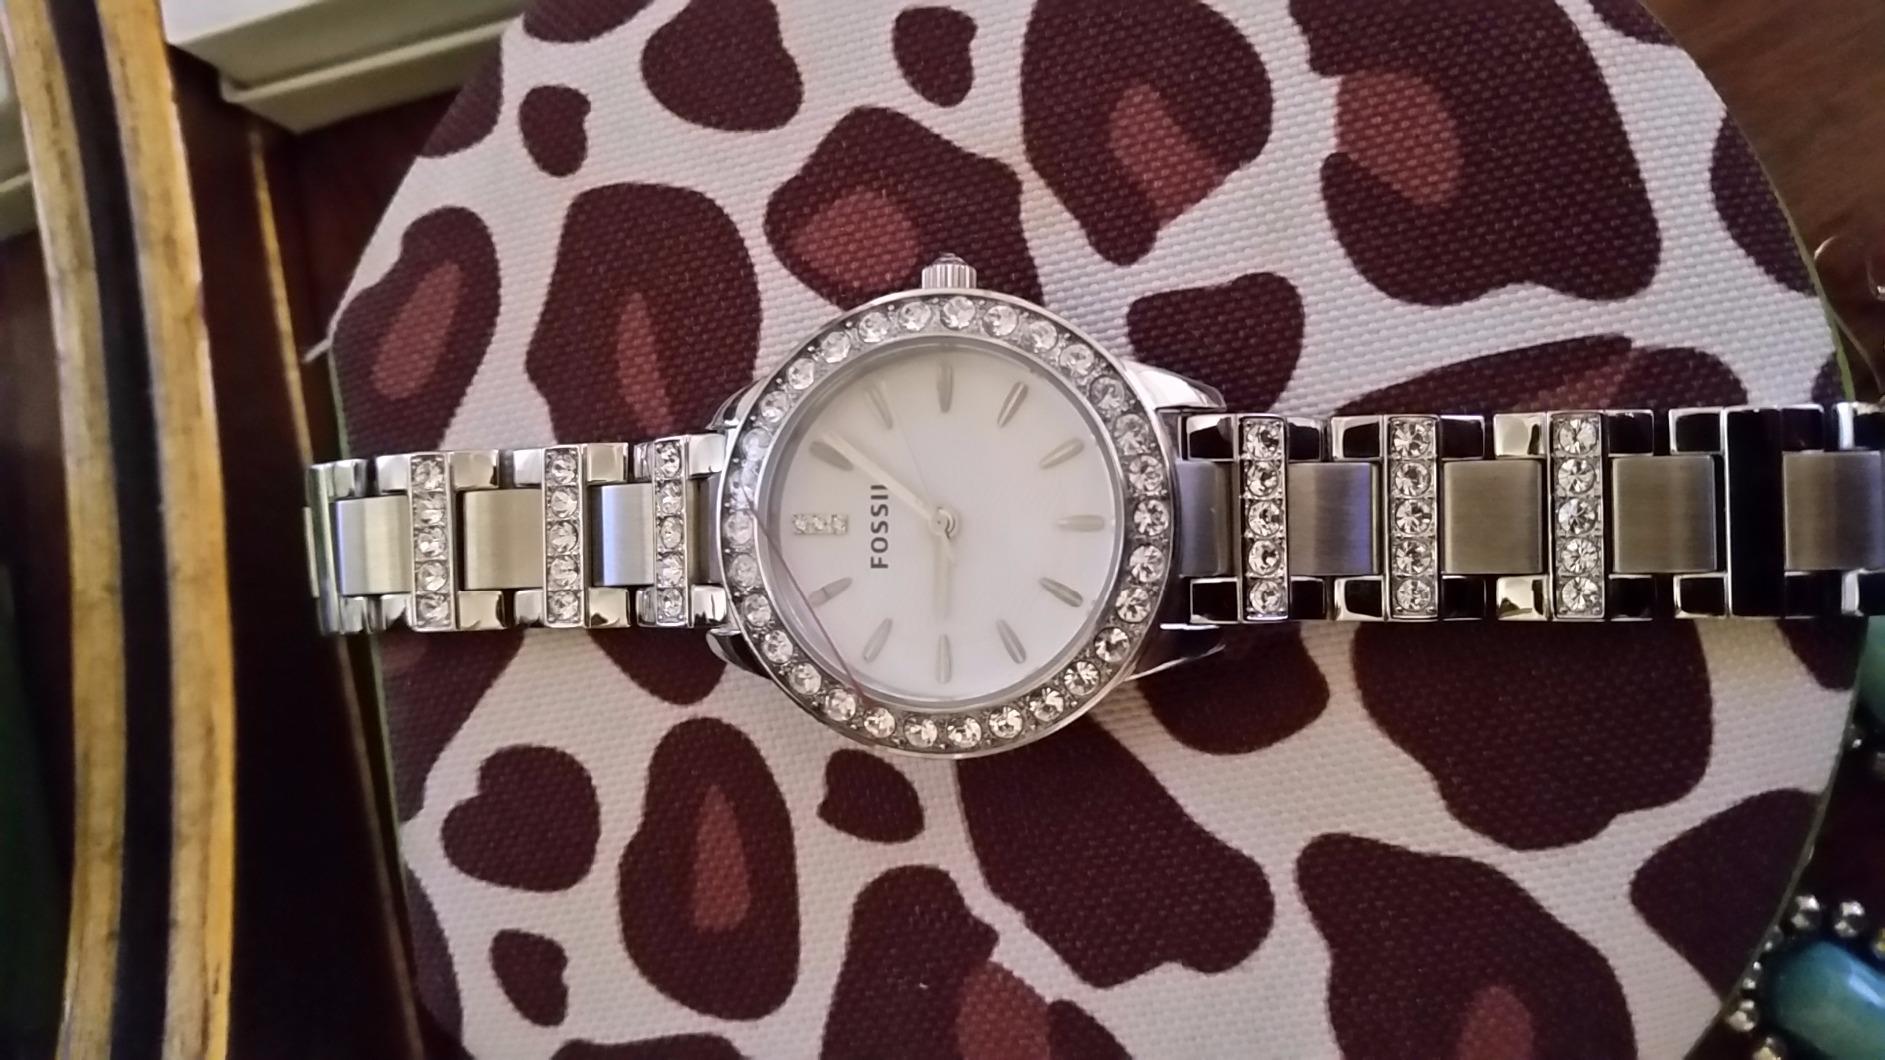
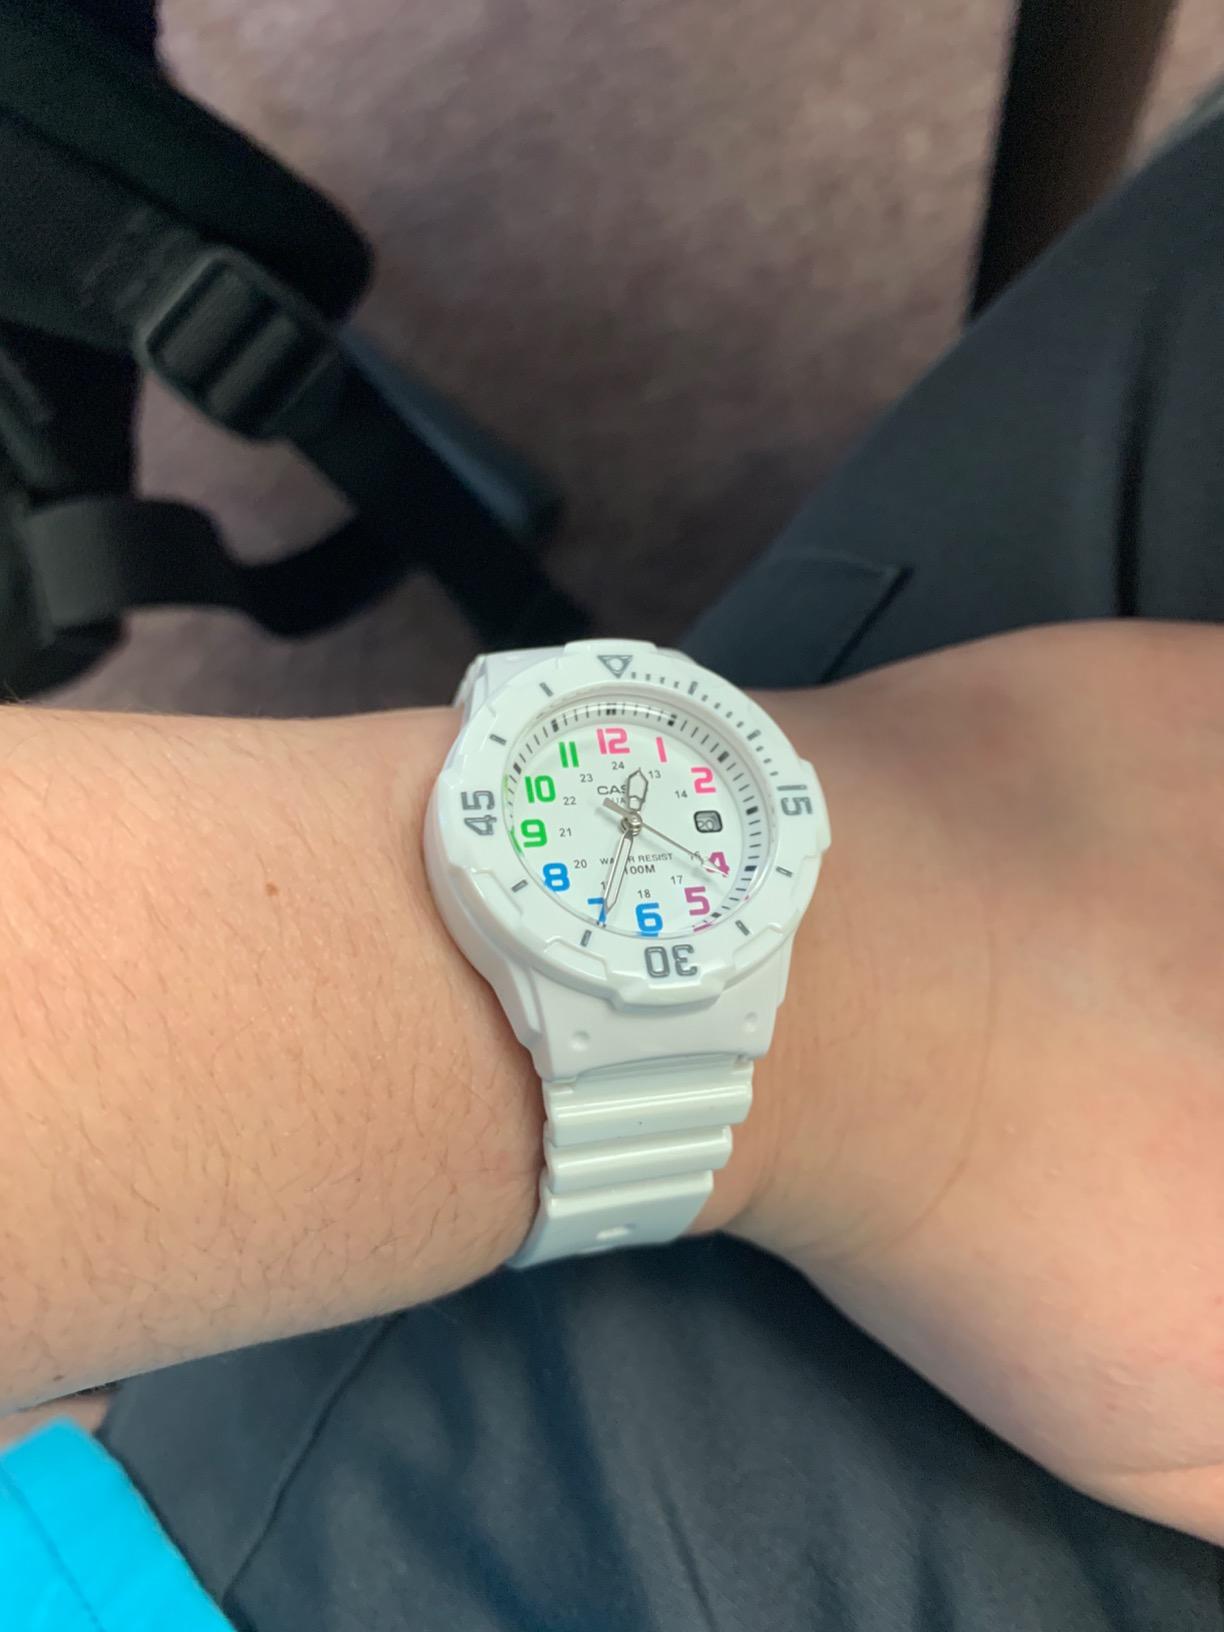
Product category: accessories_watch
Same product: no